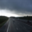
Label: road